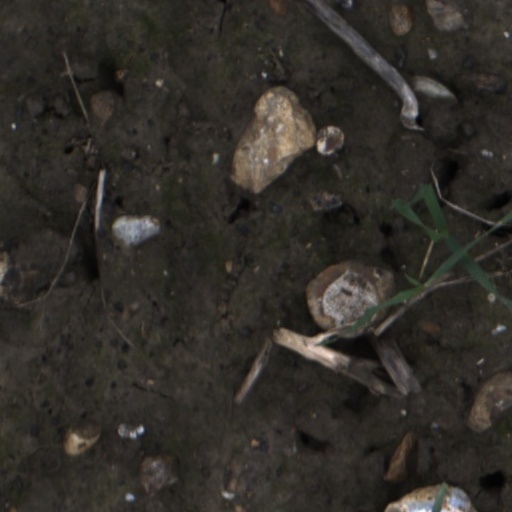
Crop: wheat